Jack Cole (artist)

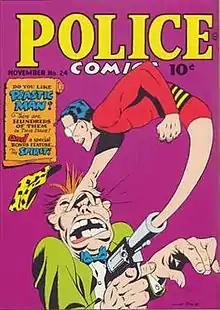
"Police Comics" No. 24 (Nov. 1943). Cover art by Jack Cole

Born in New Castle, Pennsylvania, Cole—the third of six children of a dry goods-store owner and amateur-entertainer father and a former elementary school-teacher mother—was untrained in art except for the Landon School of Illustration and Cartooning correspondence course. At age 17, he bicycled solo cross-country to Los Angeles, California and back. Cole recounted this adventure in an early self-illustrated professional sale "A Boy and His Bike" (which has often been cited as appearing in "Boys' Life" magazine, but in fact the source of this article is unknown, but speculated to have likely appeared in Cole's hometown newspaper). Back home, Cole took a job at American Can and continued to draw at night.